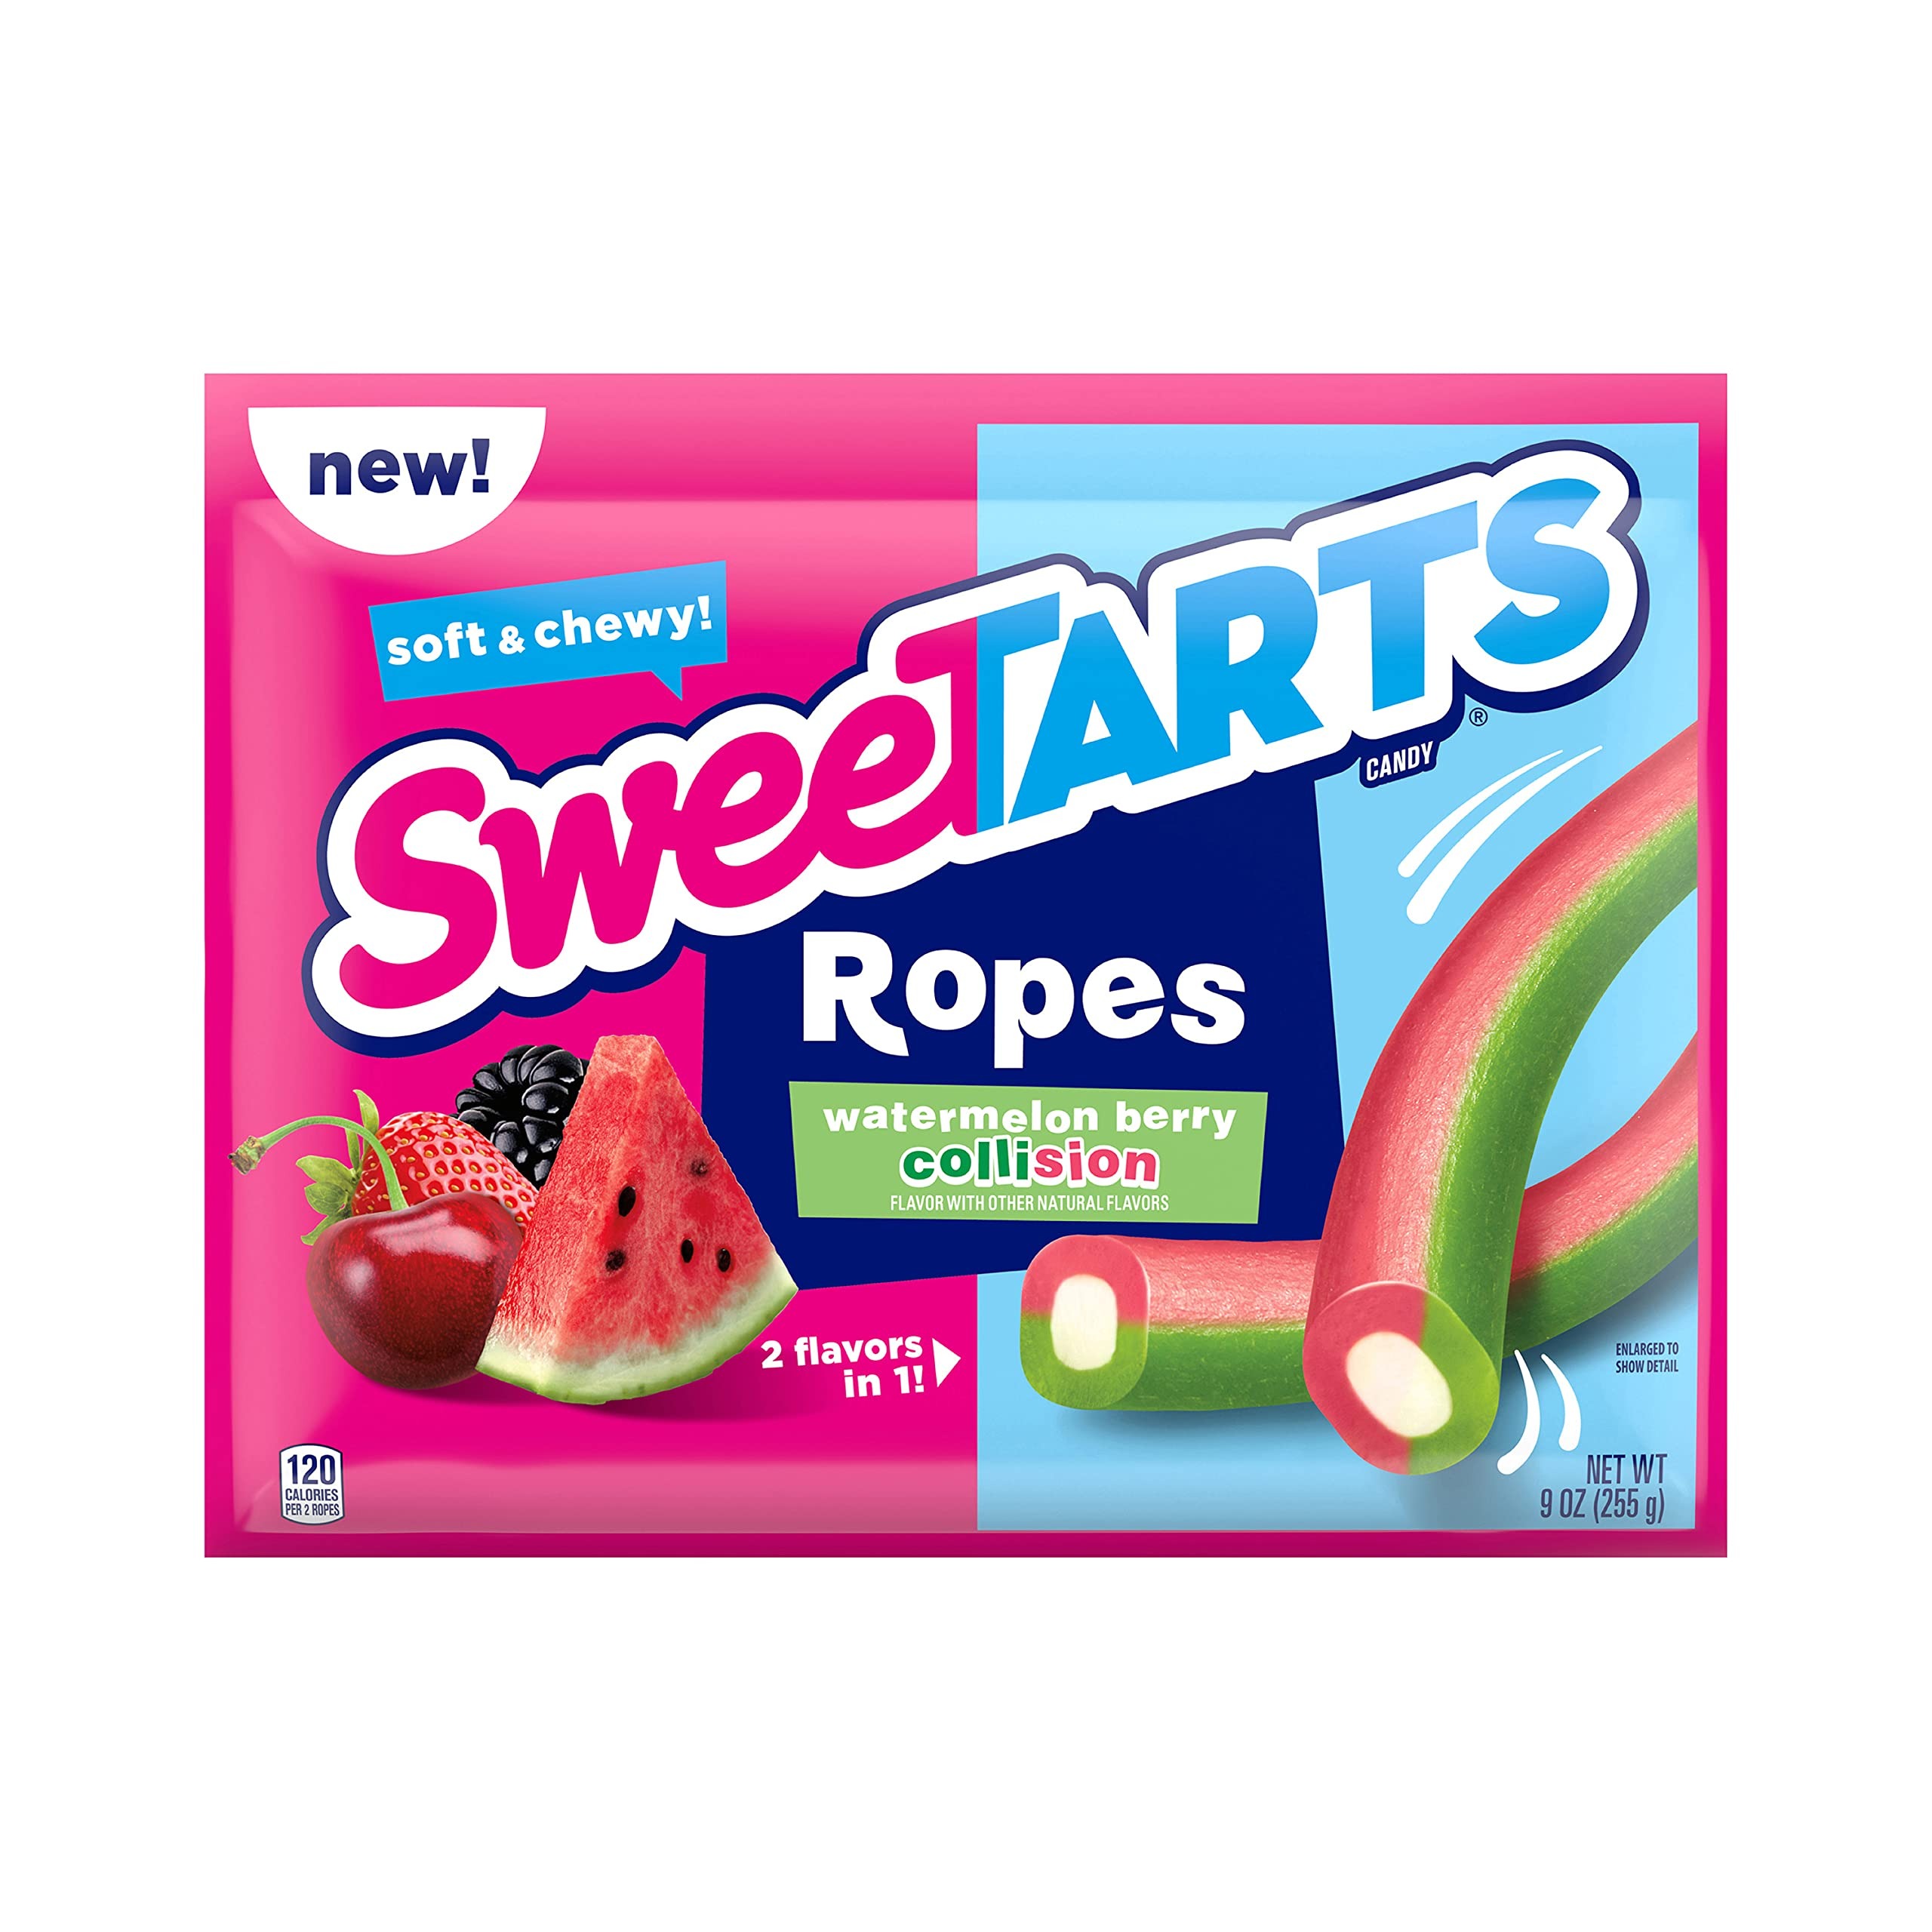
Item Name: SweeTARTS Soft & Chewy Ropes Candy, Watermelon Berry Collision, 9 Ounce (Pack of 12)
Bullet Point 1: SWEETARTS SOFT & CHEWY ROPES: Contains 9-ounces of SweeTARTS Collision Watermelon Berry Soft & Chewy Ropes
Bullet Point 2: A TWIST ON THE CLASSIC: A classic flavor fusion – a chewy rope with a tart collision of watermelon and berry in every bite, providing mouthwatering candy leaving your tastebuds wanting more
Bullet Point 3: SWEET AND TART: The candy that provides a sweet and tart collision in your mouth – an explosion of flavor that provides the best of both worlds
Bullet Point 4: TRY THEM ALL: More SweeTARTS products means more to love! Try some of our other delicious, tangy candy including gummies fruity splitz, chewy fusions, and more
Bullet Point 5: GREAT FOR SHARING: SweeTARTS provide a delicious assortment of sweet and tart flavors. Spread the joy and share this tangy sensation with friends
Value: 108.0
Unit: Ounce

Price: 3.64